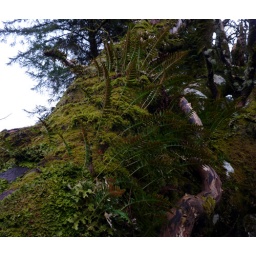
so damp and sheltered at loch level the trees were smothered in ferns and moss like a rain forest